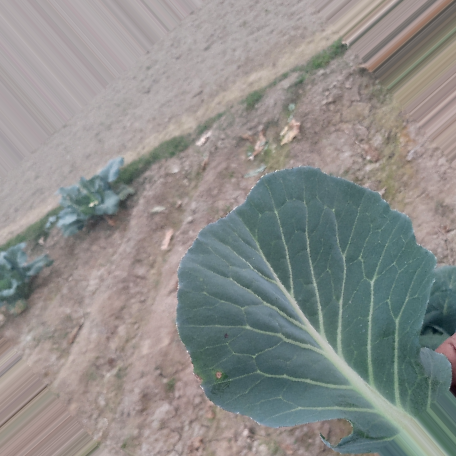
Label: Disease Free